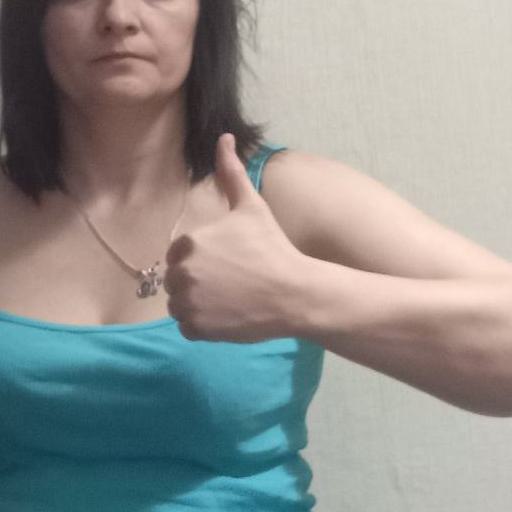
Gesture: like